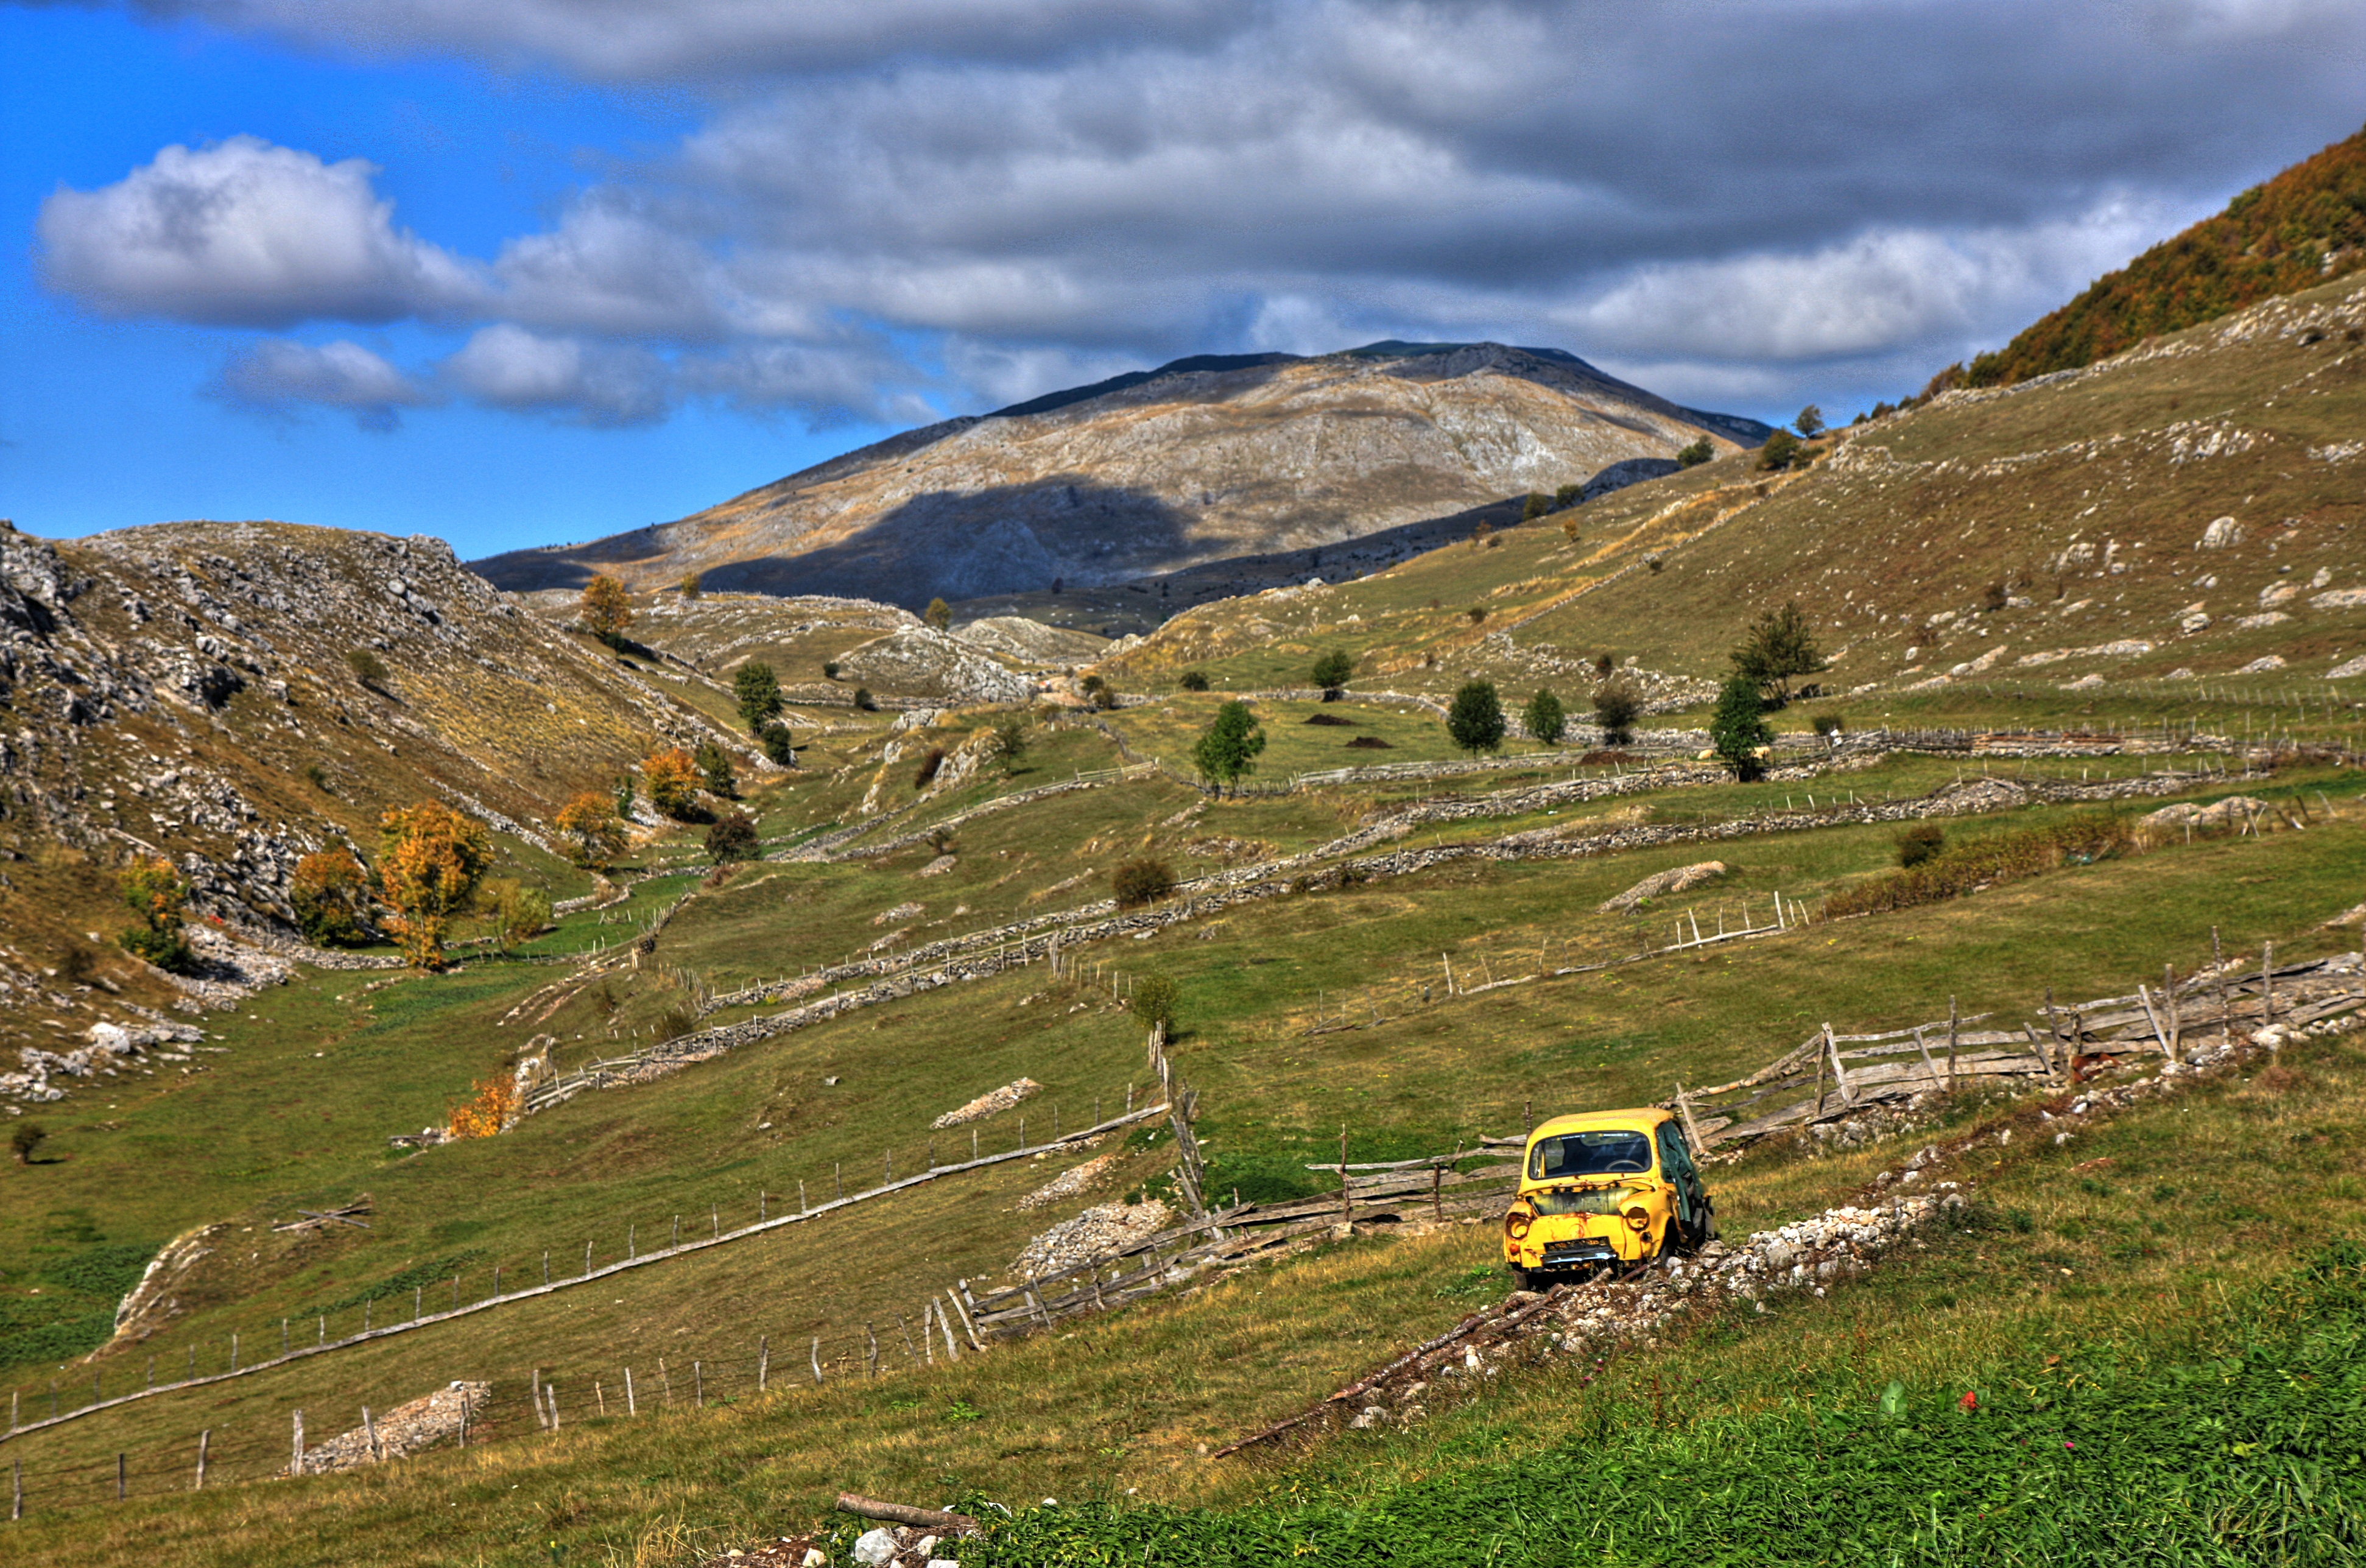
landscape, nature, walking, mountain, hiking, car, field, meadow, hill, adventure, old, valley, mountain range, travel, explore, village, pasture, scenery, highland, ridge, alps, grassland, backpacking, abandon, plateau, fell, rural area, landform, mountain pass, geographical feature, mountainous landforms